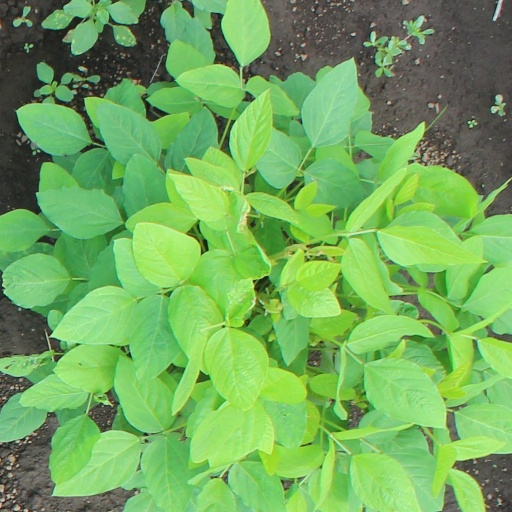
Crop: soybean